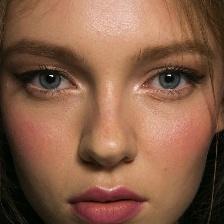
Label: faces